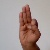
The image shows a hand gesture representing the letter 'F' in Indian Sign Language.